Mansfield, Ohio

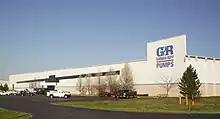
The Gorman-Rupp Company

The city has sought to diversify its economy to become less dependent on its struggling manufacturing sector. Remaining manufacturers in Mansfield include steel manufacturer AK Steel, Honda supplier Newman Technology Incorporated, generator manufacturer Ideal Electric Company (formerly Hyundai Ideal Electric Company), thermostats manufacturer Therm-O-Disc, pumps manufacturer The Gorman-Rupp Company, carousel manufacturer The Carousel Works, Inc., business process outsourcing company StarTek, educational products supplier School Specialty, Inc. has a distribution center in Mansfield, and Mansfield Engineered Components, a designer and manufacturer of motion control components for the appliance, transportation, medical casegoods and general industrial markets. Mansfield's healthcare industry includes OhioHealth (formerly MedCentral Health System), the city's largest employer and the largest in Richland County. The hospital is the city's primary provider of health care and serves as the major regional trauma center for north-central Ohio.